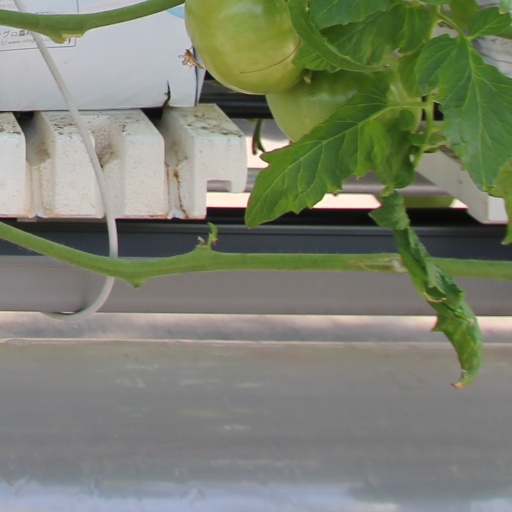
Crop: tomato